Coastal Forces of the Royal Canadian Navy

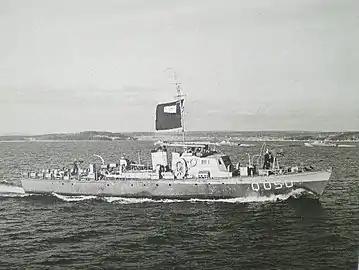

Originally designed for the RN by W.J. Holt of the Office of the Admiralty and Marine Affairs and built by British boatbuilder Fairmile Marine, during the Second World War, eighty-eight Fairmile B motor launches, with slight modifications for Canadian climatic and operational conditions, were built in Canada for service with the RCN in home waters. While they flew the White Ensign, the Canadian Fairmiles were not commissioned ships of the RCN, but rather listed as a tenders to the escort depot ship . As one former Q-Boat captain described them, "sheathed for operation in ice and displacing 100 tons, they were indeed veritable 'Little Fighting Ships'."